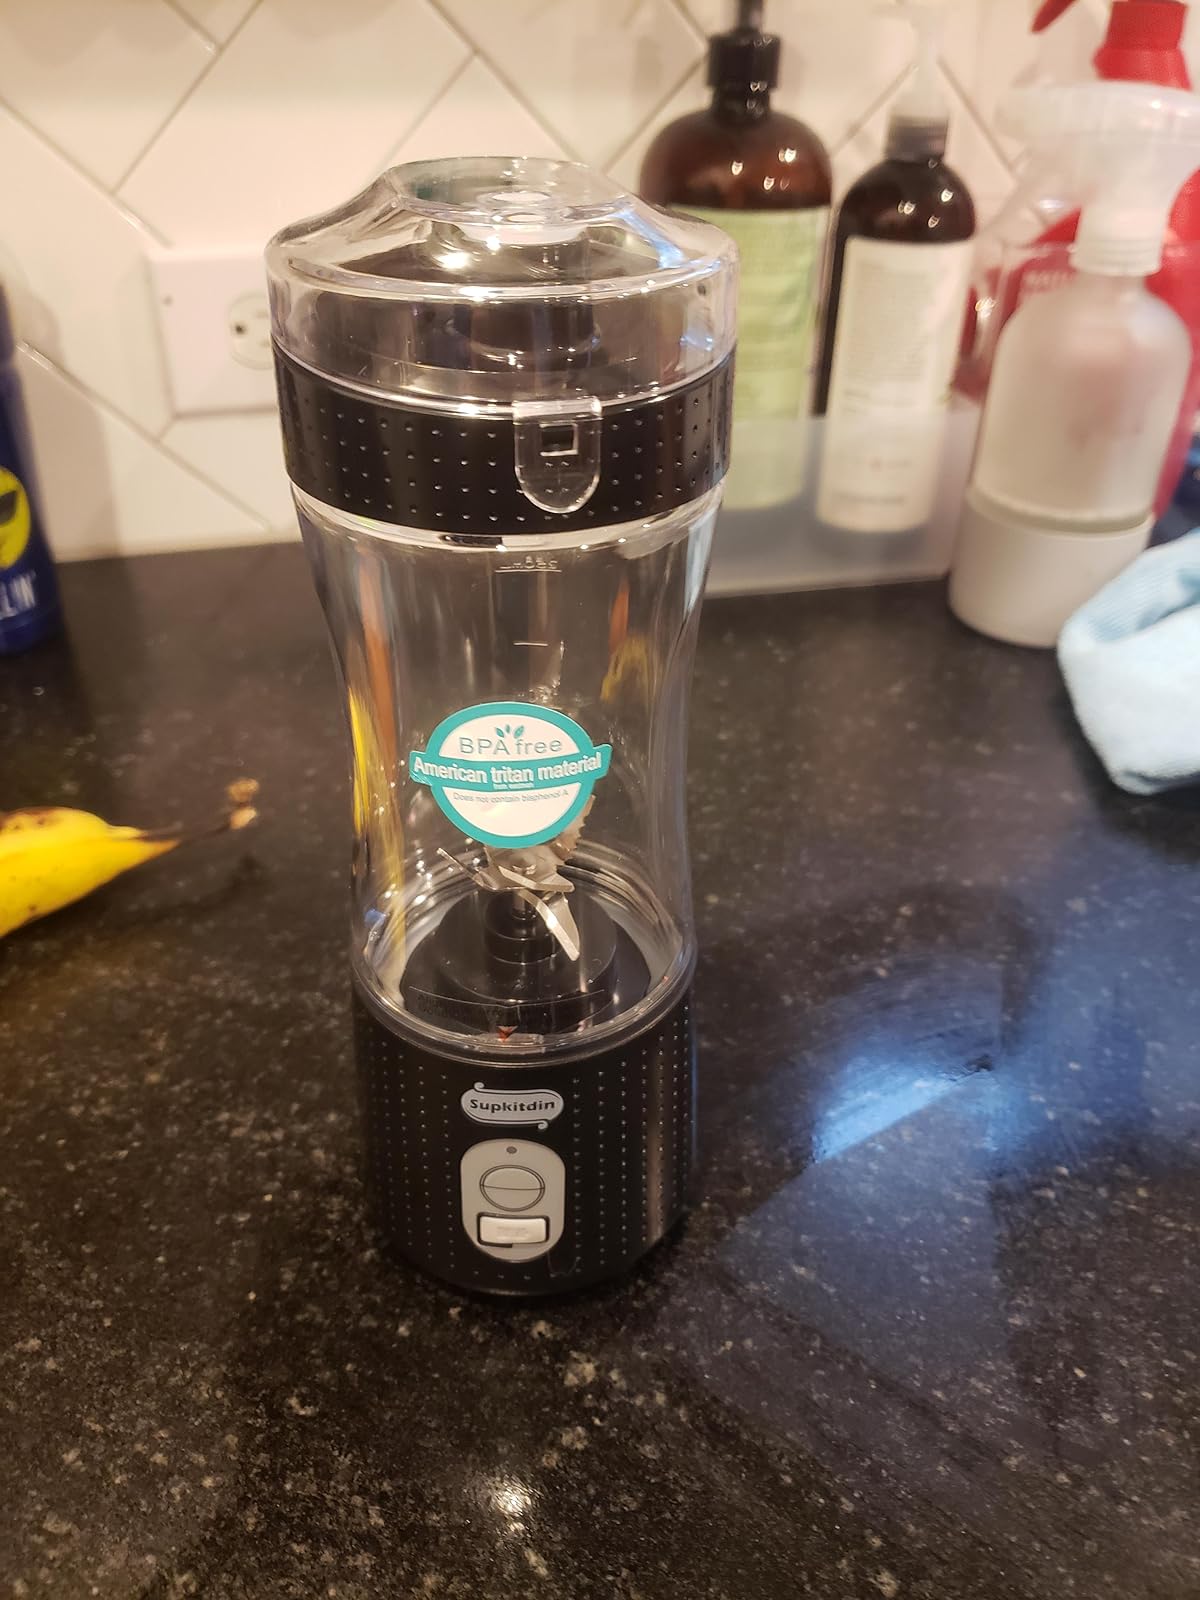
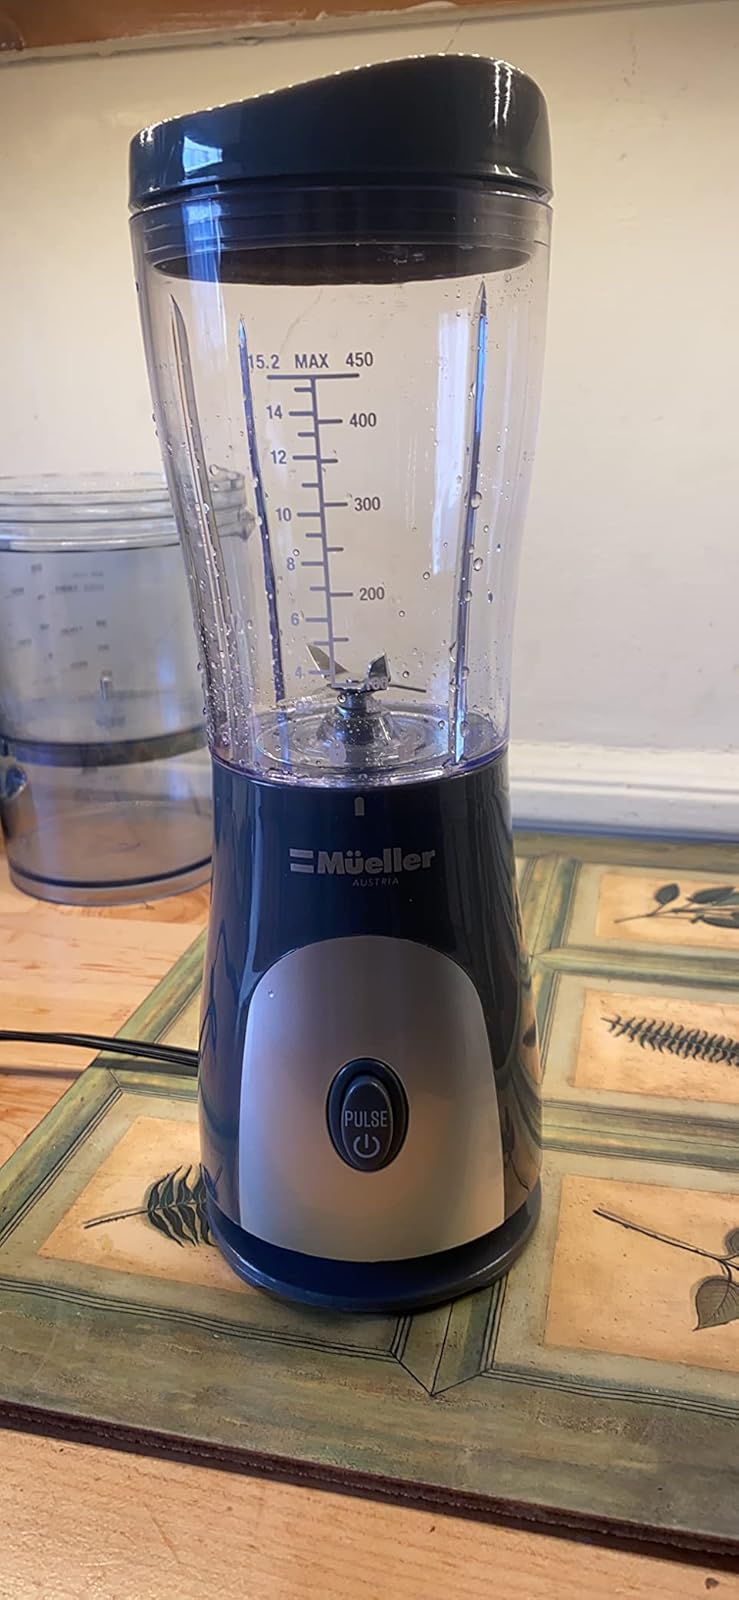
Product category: items_blender
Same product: no